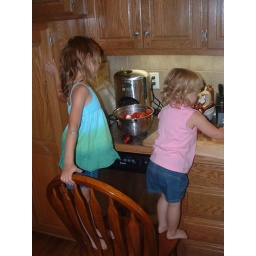
The girls helping in the kitchen